Lesbians in the Spanish democratic transition period

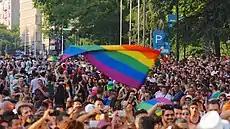
Contemporary Pride Parade in Madrid

Front d'Alliberament Gai de Catalunya was form in 1975 in Barcelona, and two years later, in 1977, would host the first Spanish Gay Pride march which saw participation from lesbians, politicians and union members. This was the first LGBT political event in the country's history at a time when such protests were still illegal. 4,000 people took part, and lesbian marchers chanted, "Behind the windows, there are lesbians!" Lesbian participants included .